Sam Gellaitry

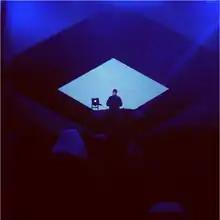
Gellaitry at the in Paris 2016.

Sam Gellaitry (born 6 January 1997) is a Scottish record producer, DJ, and songwriter who is currently signed to Parlophone.